Baroud

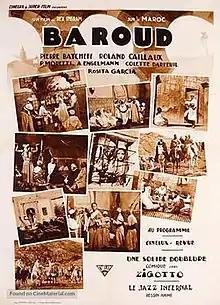

Baroud is a 1932 British-French adventure film directed by Rex Ingram and Alice Terry and starring Felipe Montes, Rosita Garcia, and Pierre Batcheff. Actor Paul Henreid debuted in a small role. The film was released in separate French and English-language versions, the latter sometimes known by the title Love in Morocco.